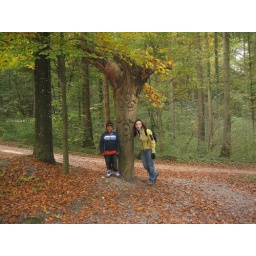
The forest around the Uetliberg has all these odd tree sculptures